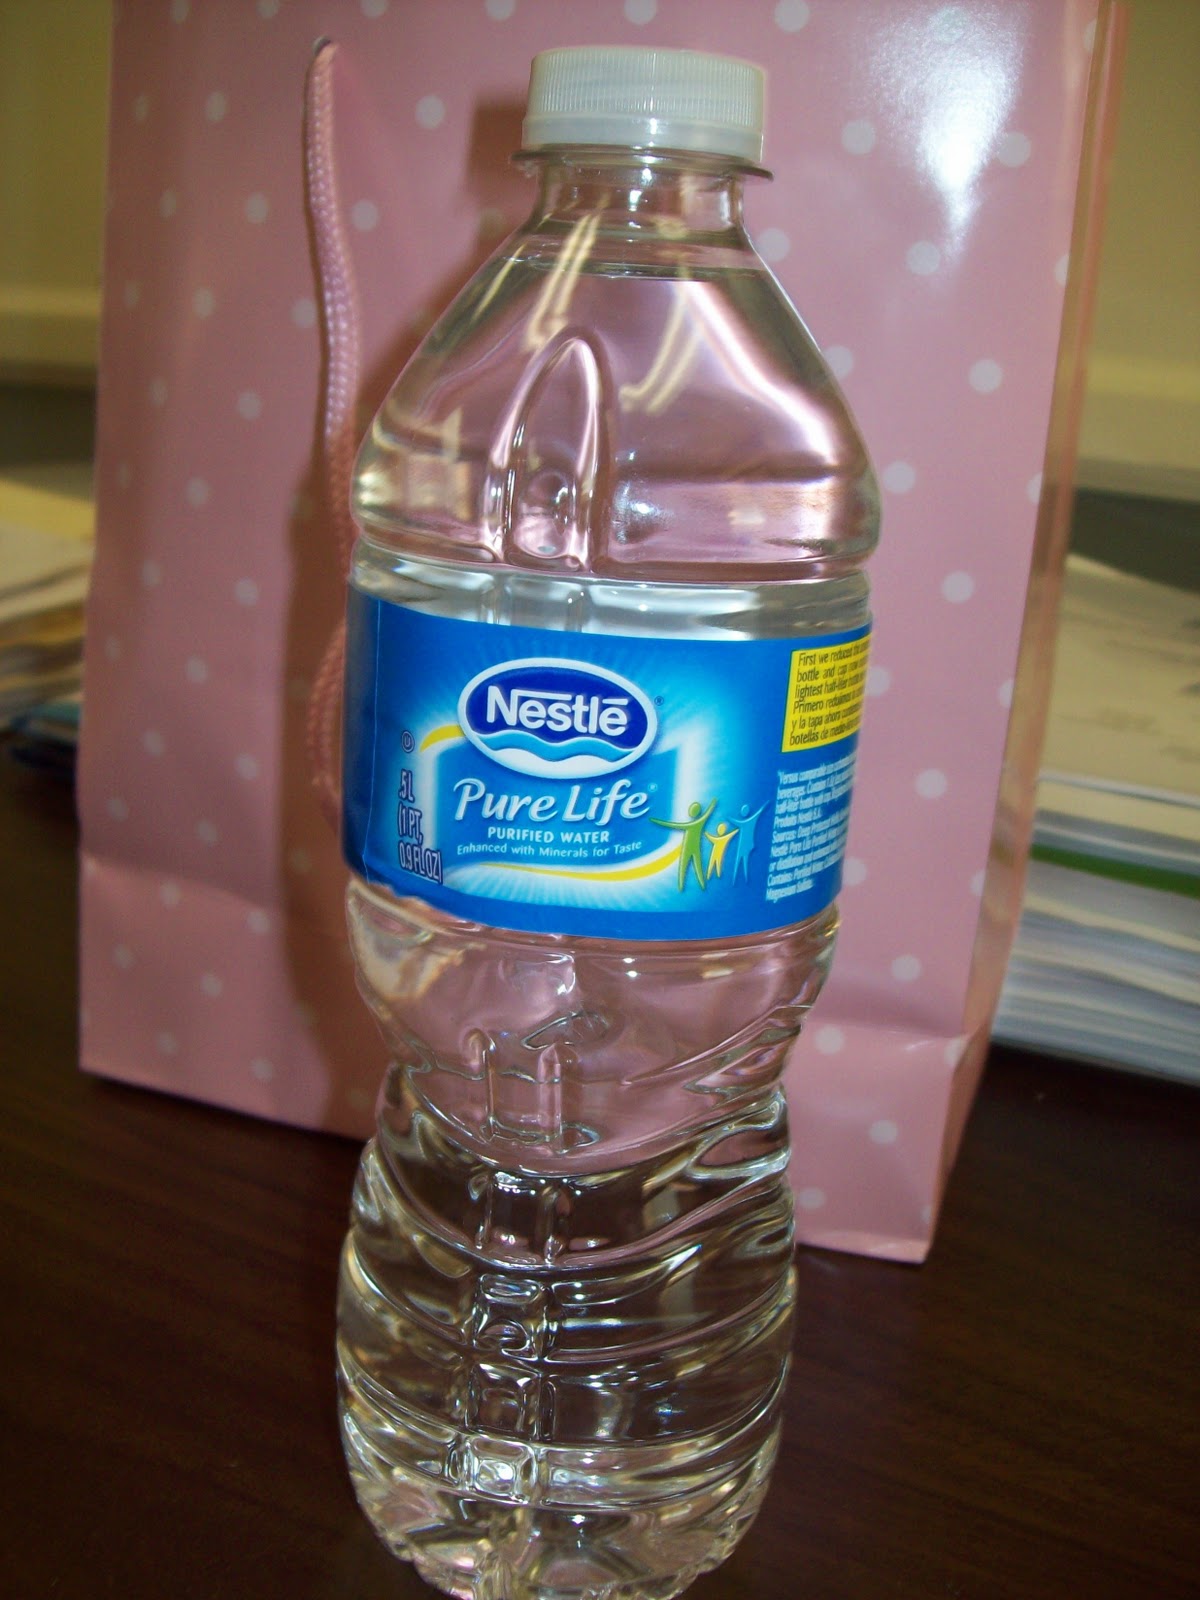
Waste category: plastic